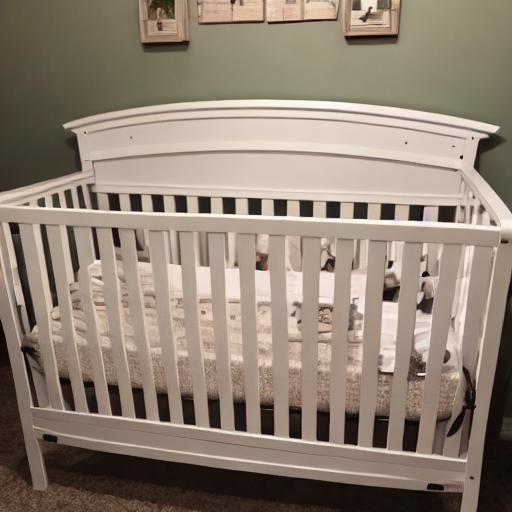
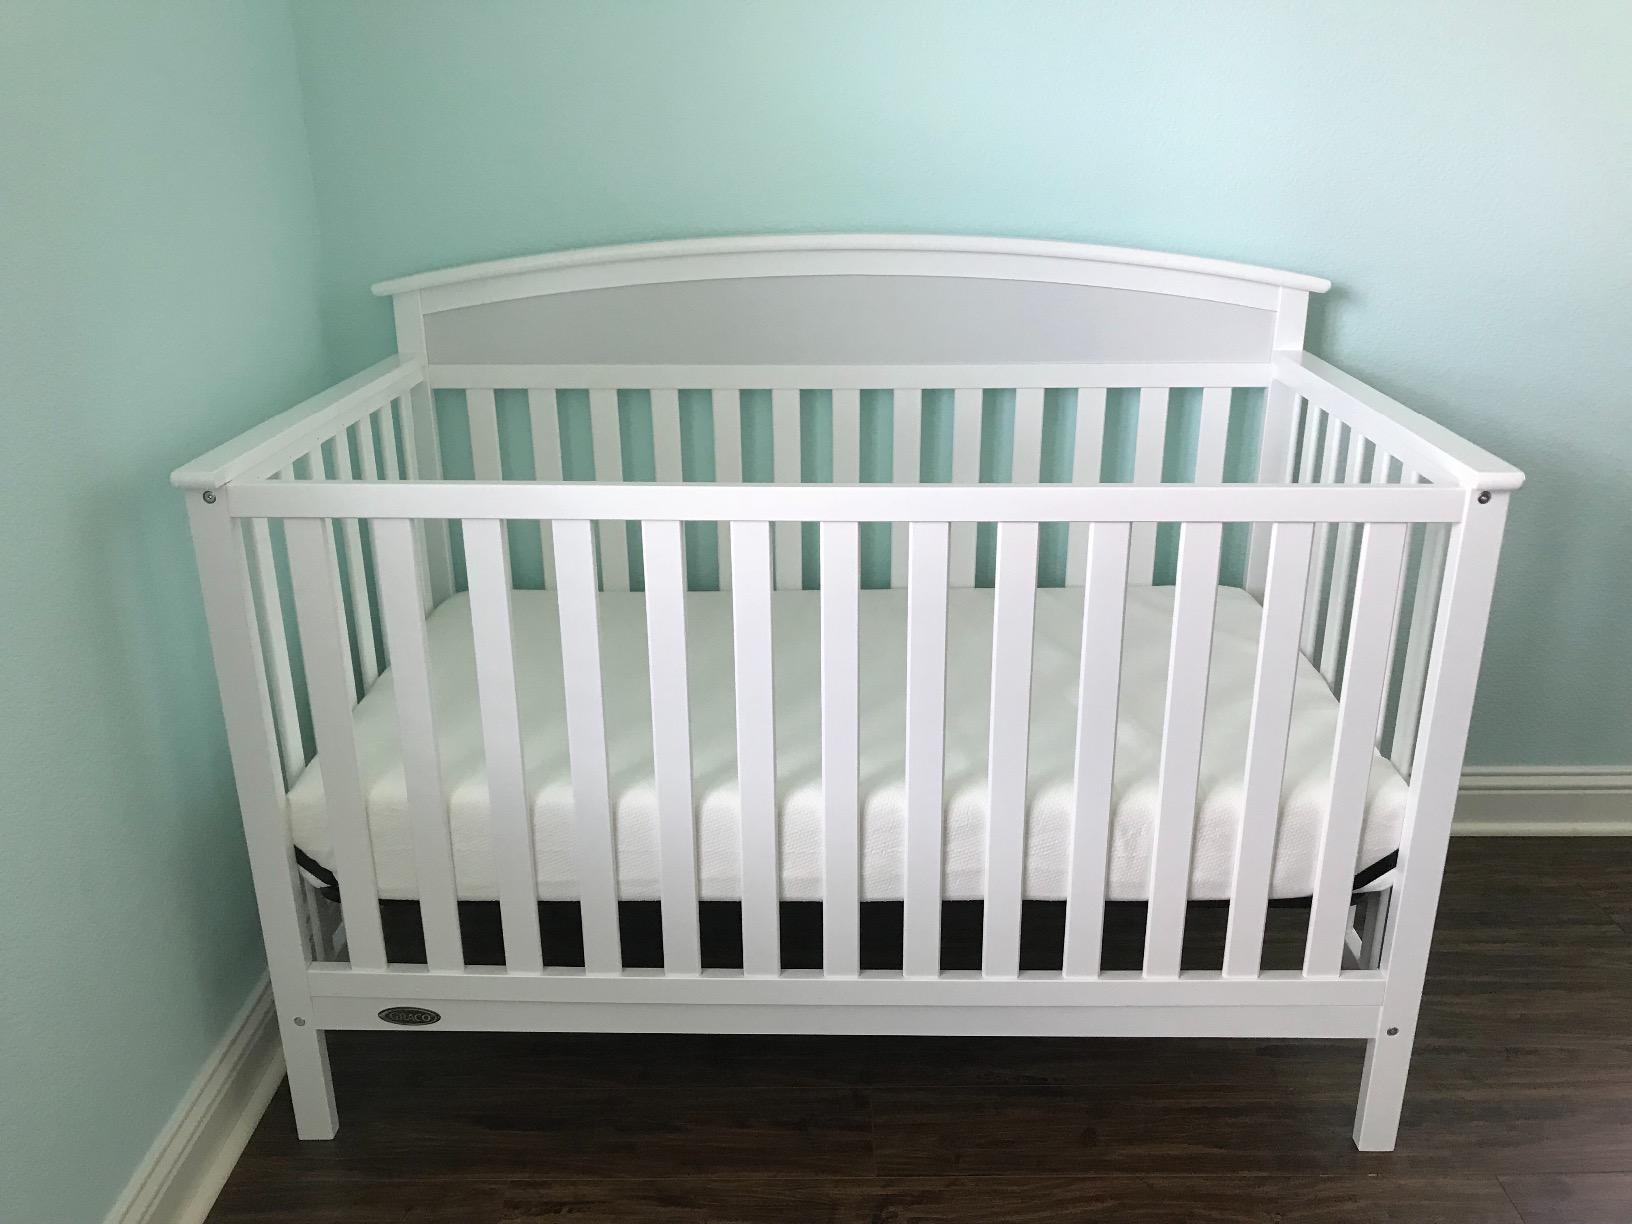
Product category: products_crib
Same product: no